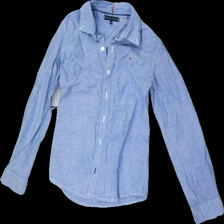
View: front
Type: Shirt
Category: Children
Brand: Not in the list
Colors: White, Blue, Red
Material: 100% Cotton
Pattern: Other
Cut: Regular
Size: 140
Season: All
Price range: 100-150
Recommended usage: Reuse